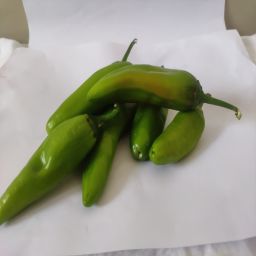
Crop: New Mexico Green Chile
Quality: Unripe